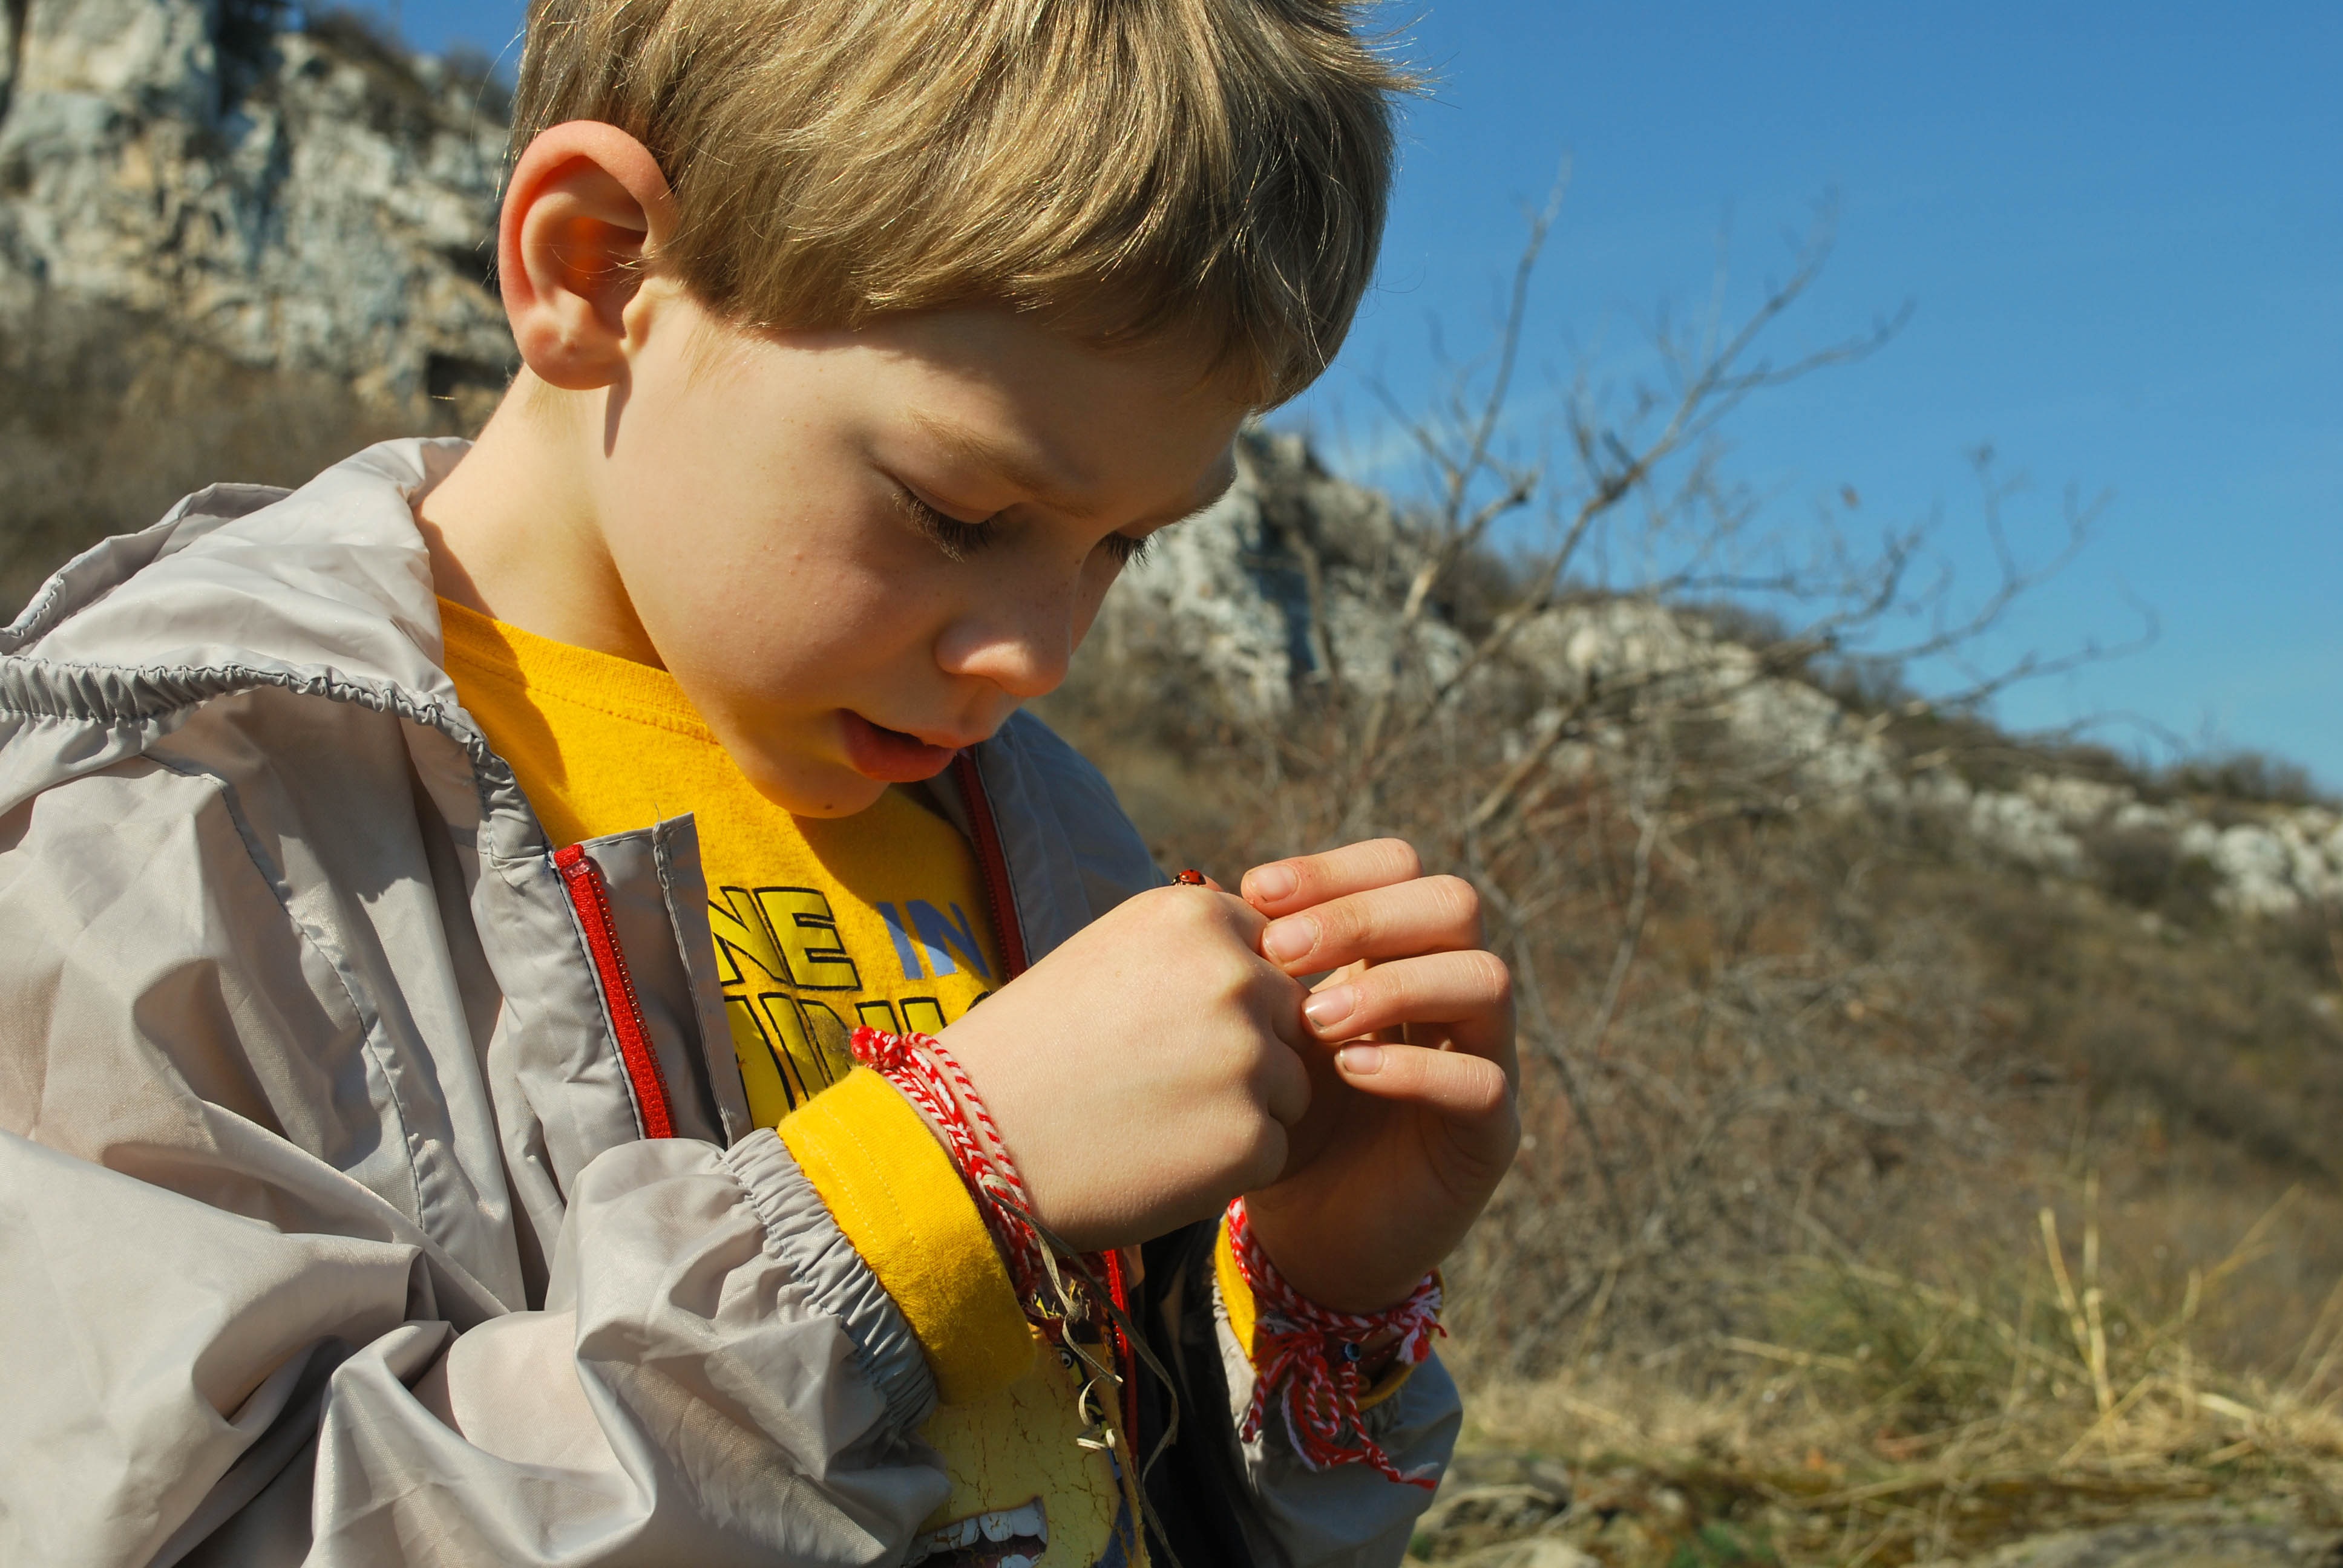
nature, person, people, play, boy, adventure, male, spring, holiday, child, ladybug, season, outside, happy, toddler, march, exploring, learning, bulgaria, observe, martenichki